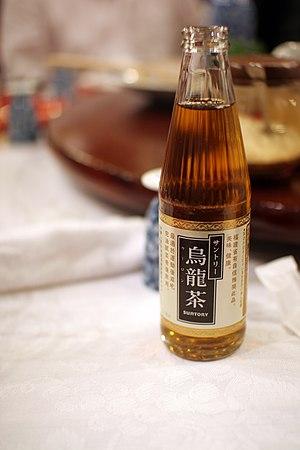
Le thé est un élément important de la culture du Japon. Il y fait son apparition à l'époque de Nara, introduit dans l'archipel par des ambassadeurs revenant de Chine, mais son réel développement est plus tardif, à compter de la fin du XIIᵉ siècle quand sa consommation se répand dans le milieu des temples zen, là encore à l'imitation de la Chine ; il s'agit alors de thé en poudre qui est bu après avoir été battu. Il devient une boisson courante pour les élites de l'époque médiévale, où se formalise au XVIᵉ siècle l'art de la « cérémonie du thé » qui constitue un des éléments emblématiques de la culture japonaise, dont l'influence dépasse le simple contexte de la consommation du thé. La culture du théier se développe durant l'époque pré-moderne, en particulier durant l'époque d'Edo, le thé étant alors devenu une boisson populaire consommée dans toutes les strates de la société. De nouvelles façons de transformer et consommer les feuilles de théier sont mises au point, en premier lieu le sencha, feuilles de thé à infuser dont l'oxydation a été stoppée par la vapeur, qui devient la plus courante.